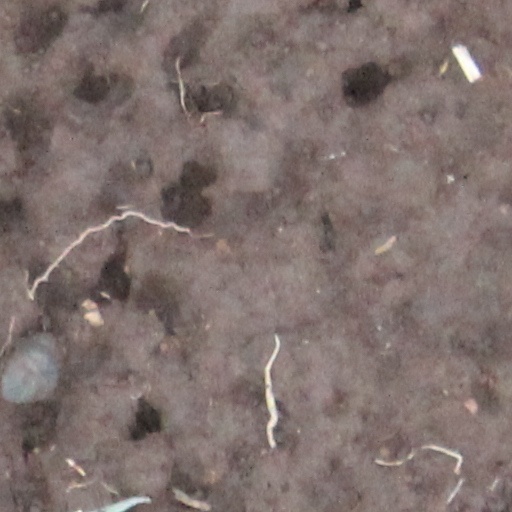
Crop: wheat